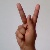
The image shows a hand gesture representing the letter 'K' in Indian Sign Language.